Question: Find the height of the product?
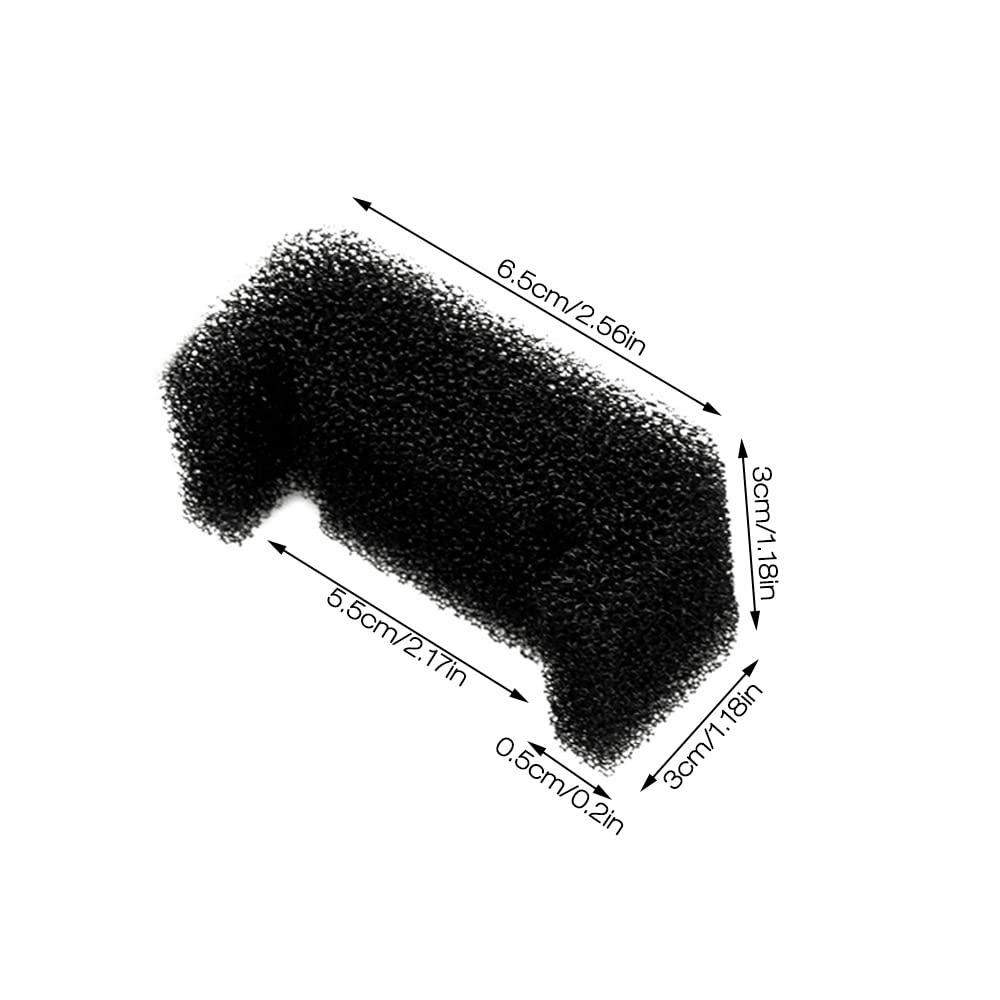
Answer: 3.0 centimetre